Tropical cyclones in 2022

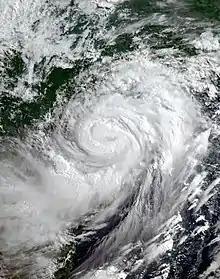
Typhoon Chaba

February was very active, featuring fifteen systems, with eight of them being named. The month started off with Tropical Storm Cliff which formed in the South-West Indian Ocean. Moreover, in the basin, Tropical Storm Dumako and Cyclone Emnati both made landfall on Madagascar, which was already devastated by Cyclone Batsirai a month prior. Additionally, Fezile entered the basin from the Australian basin. However, Fezile struggled to keep its structure due to wind shear and dissipated a few days later. The South Pacific basin saw the formation of Severe Tropical Cyclone Dovi along with a tropical disturbance classified as 07F, and Eva. Dovi intensified into a Category 4 cyclone on the Australian scale before making landfall on New Zealand as an extratropical storm. Dovi caused minor damage on the country along with Vanuatu and New Caledonia. Eva formed west of Vanuatu. The system made landfall in New Caledonia before it intensified into a Category 1 cyclone. Eva began to weaken on March 4 as a Subtropical Depression and dissipated in a day later. Both Cyclones Dovi and Emnati became the strongest storm for the month of February. In the Australian region, Cyclones Vernon and Anika developed near the end of the month. Anika made landfall in Kimberley, while Vernon stayed away from any landmass.